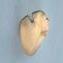
Maize quality: Bad